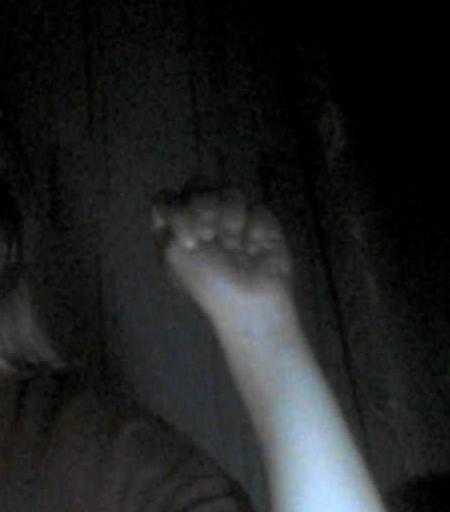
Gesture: fist